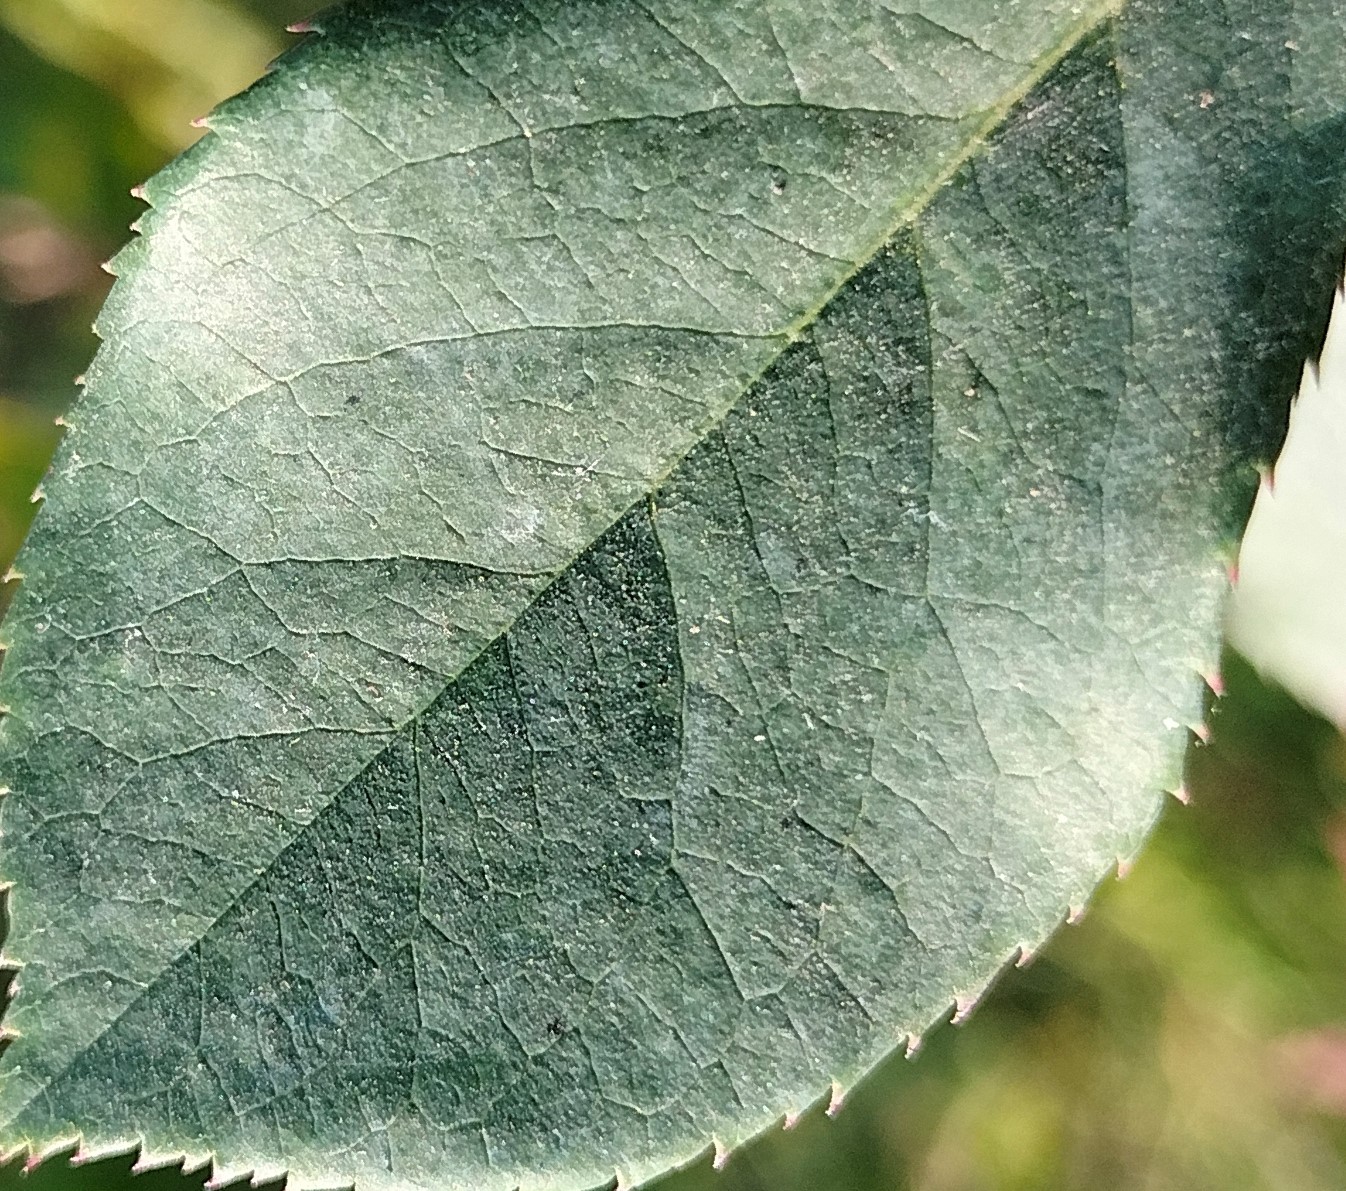
Label: Fresh Leaf